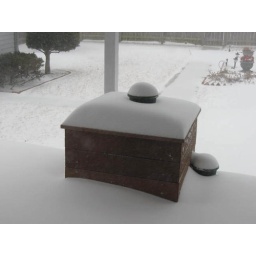
It won't be long till the flower pot with the pansies in it will be completely covered.